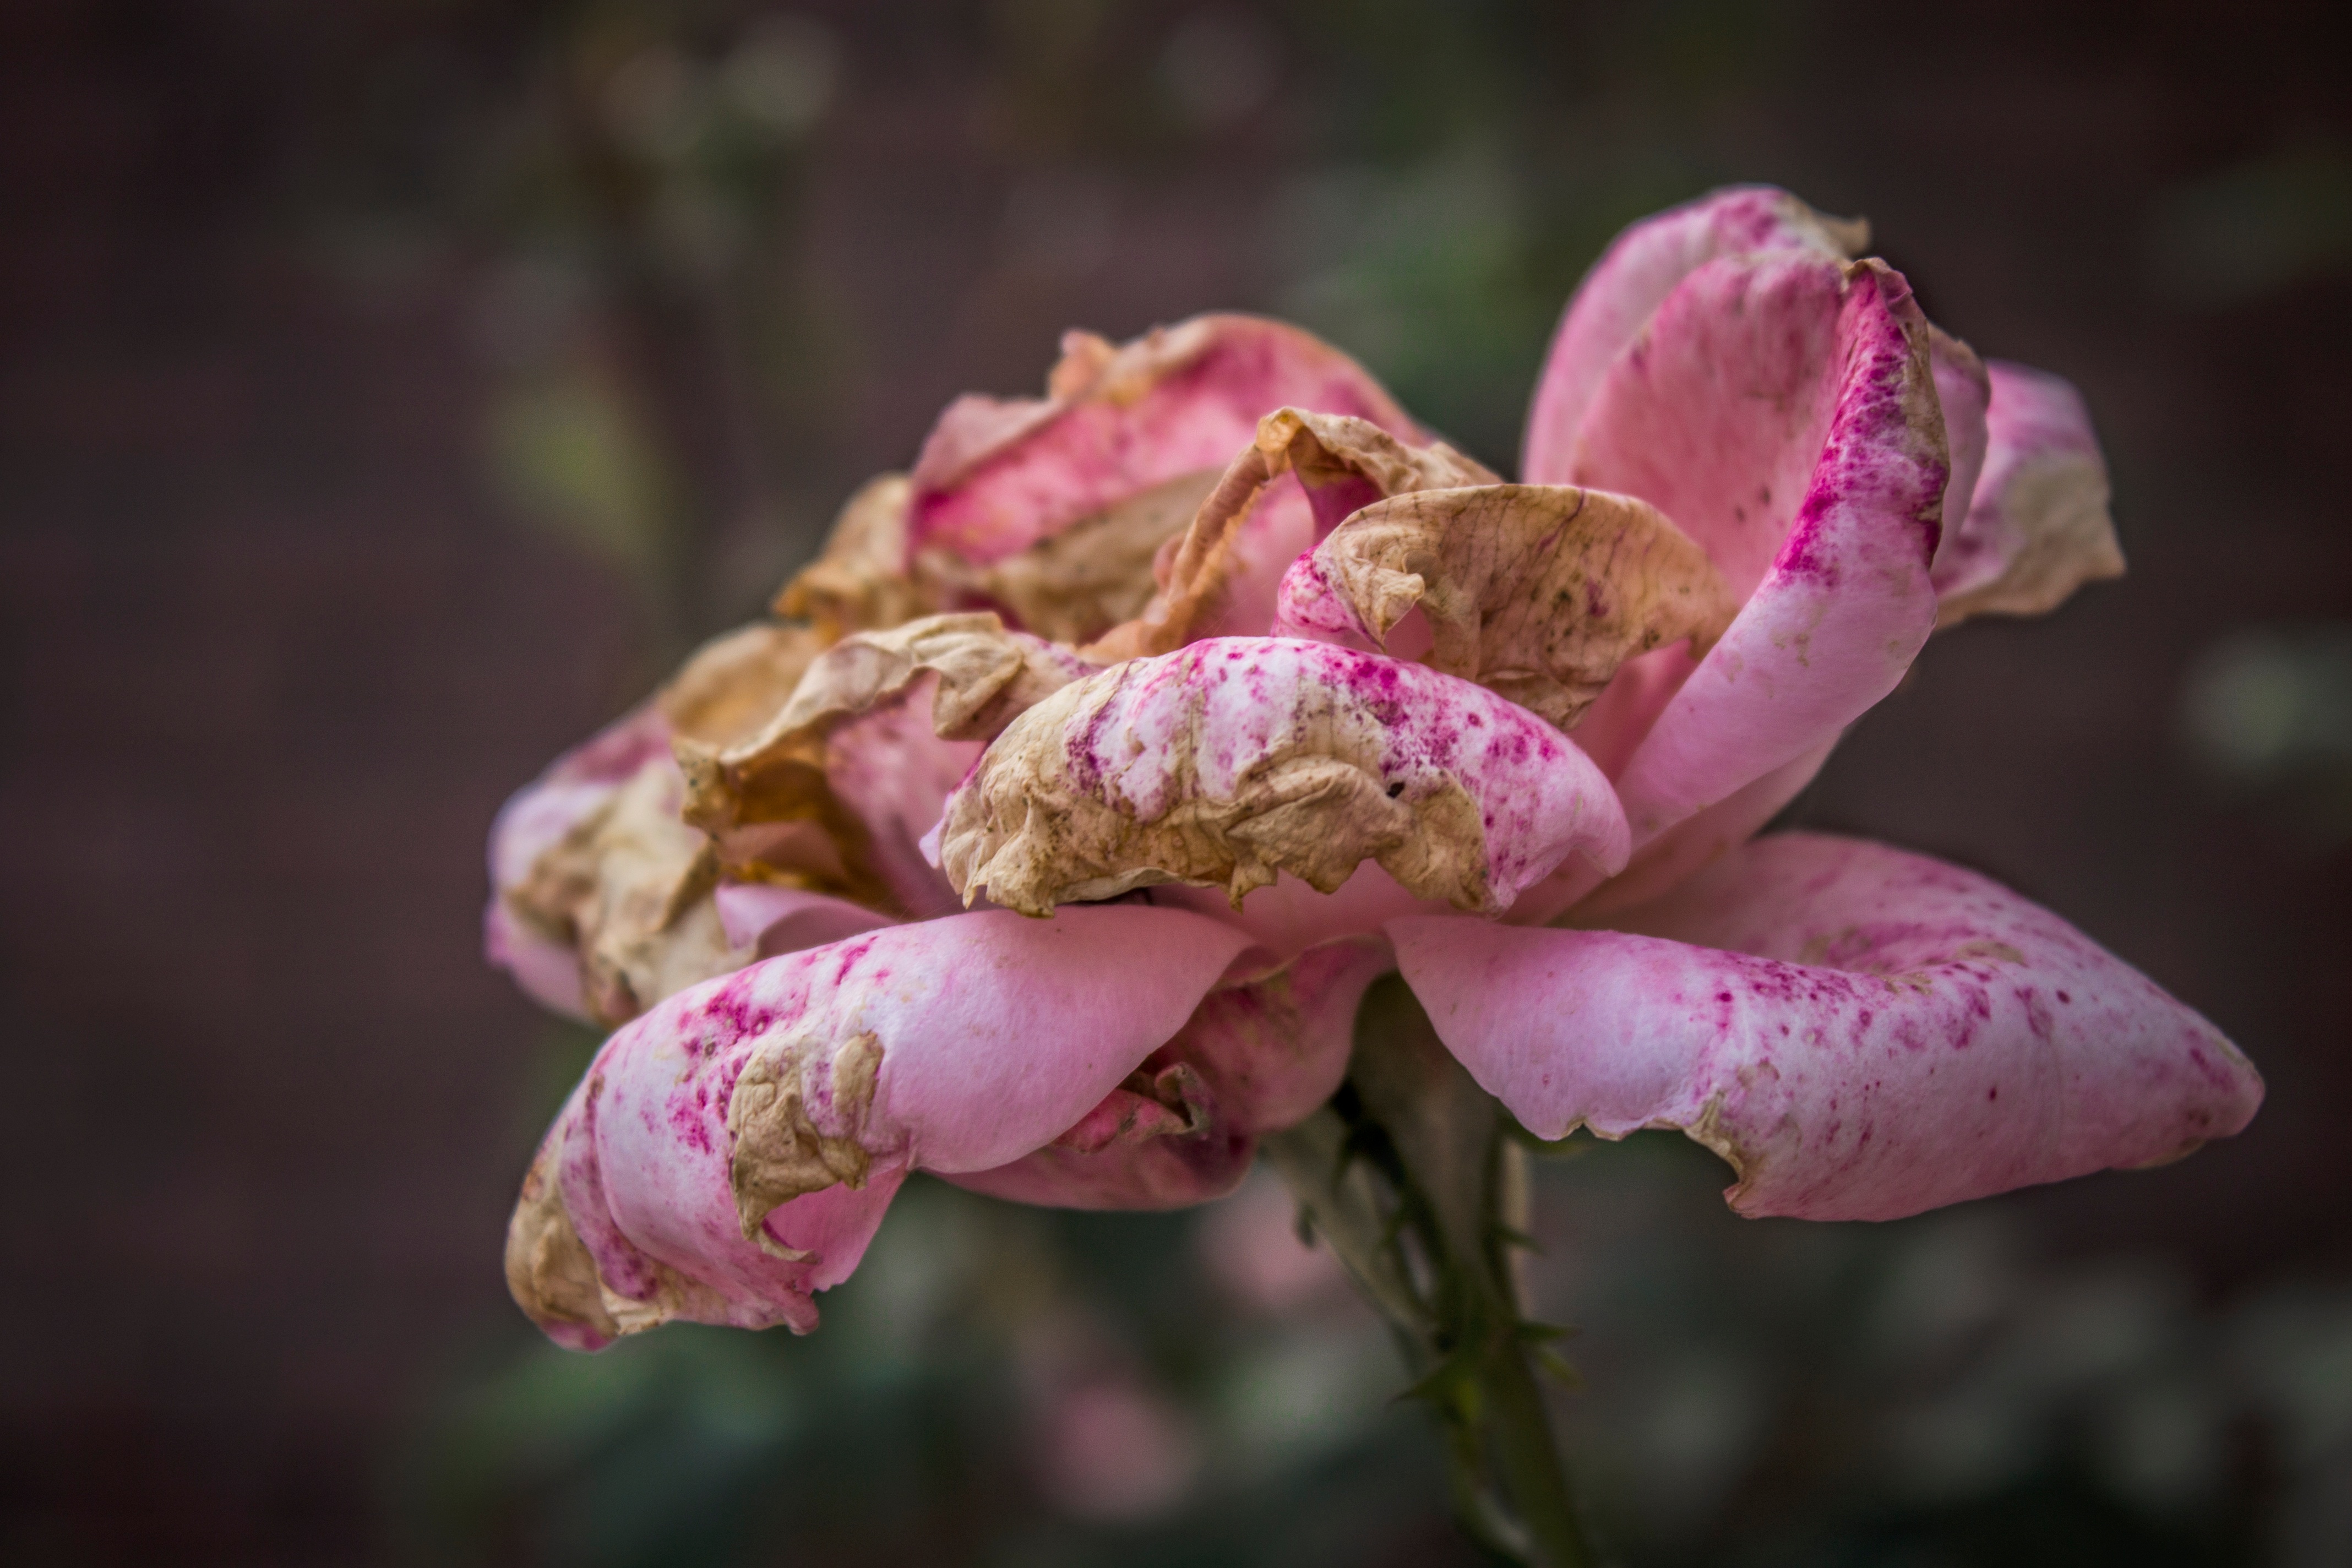
branch, blossom, plant, photography, leaf, flower, petal, spring, botany, pink, flora, wildflower, close up, bud, macro photography, flowering plant, rose family, plant stem, land plant